North Australian Aboriginal Justice Agency

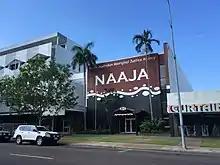
The North Australian Aboriginal Justice Agency (NAAJA) in Darwin.

The North Australian Aboriginal Justice Agency (NAAJA) is a not-for-profit legal service which provides criminal law and civil law services to Aboriginal people and their families across the Northern Territory of Australia. Since 2019, it has operated the NT Custody Notification Service, whereby they are notified by NT Police when Indigenous Australians are taken into police custody.